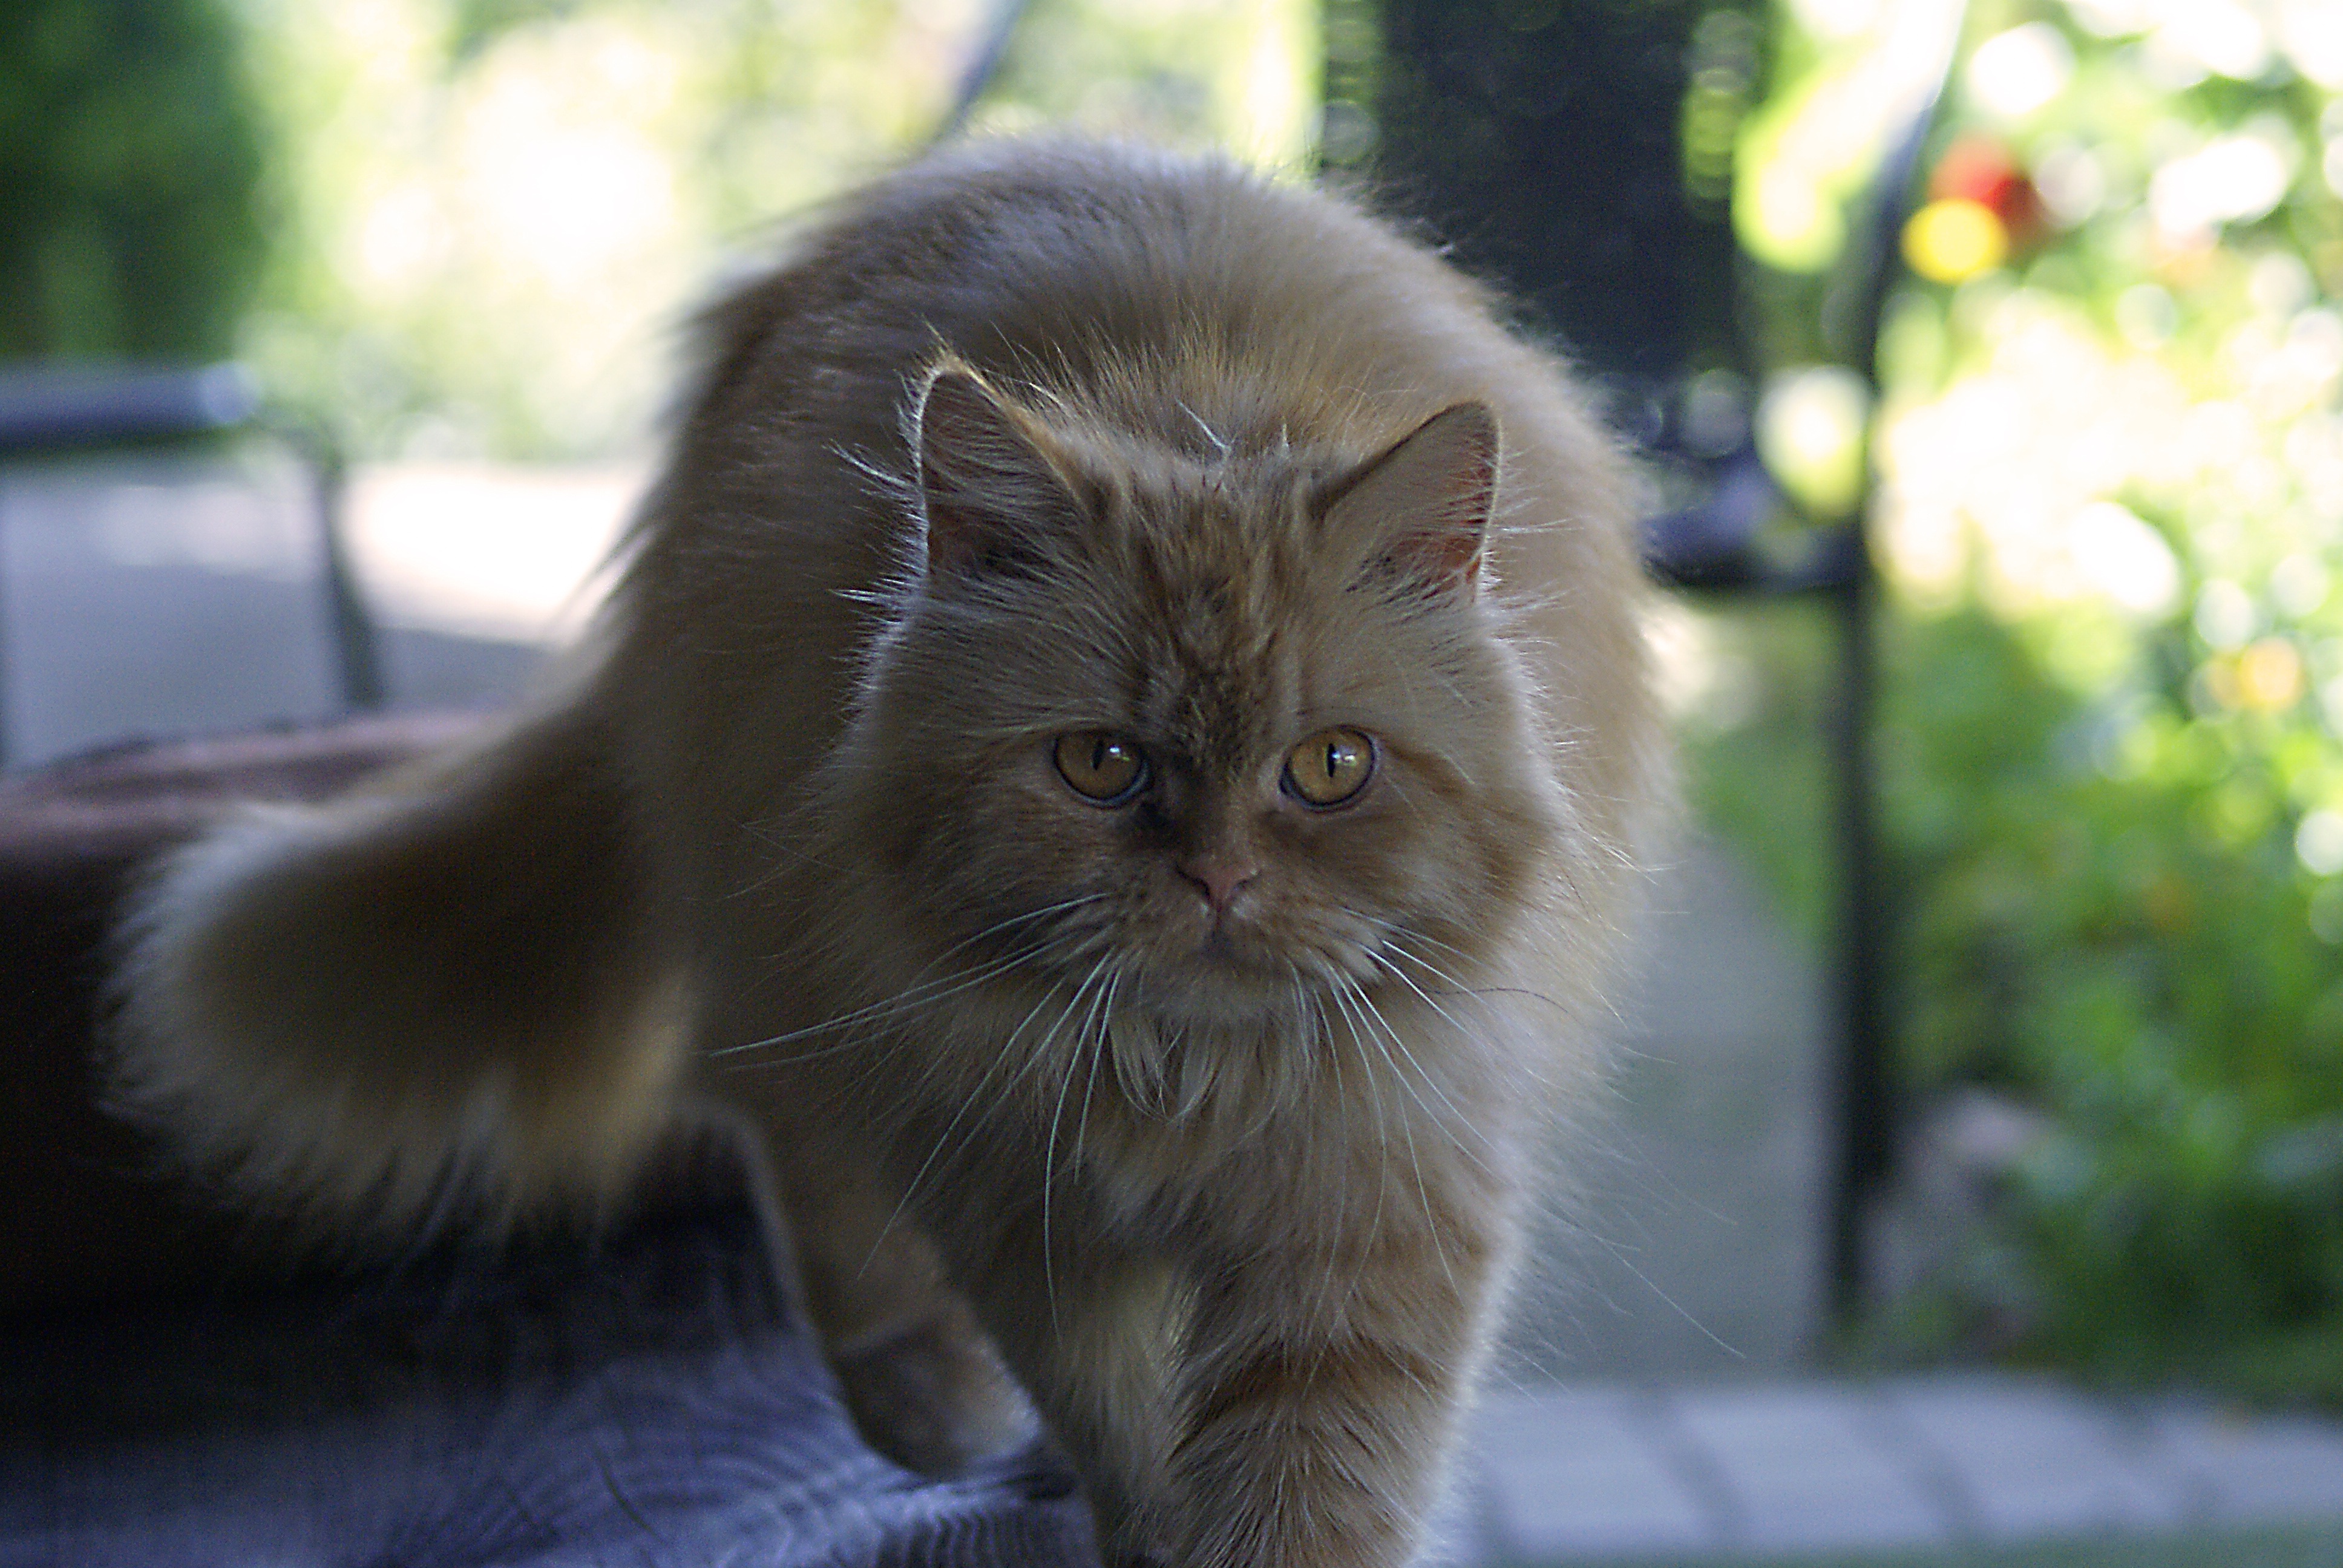
animal, fur, kitten, cat, mammal, fauna, mustache, crouching, eyes, whiskers, focus, look, vertebrate, observation, hunting, domestic cat, persian, ambush, cat's eyes, small to medium sized cats, cat like mammal, carnivoran, domestic short haired cat, domestic long haired cat, british semi longhair